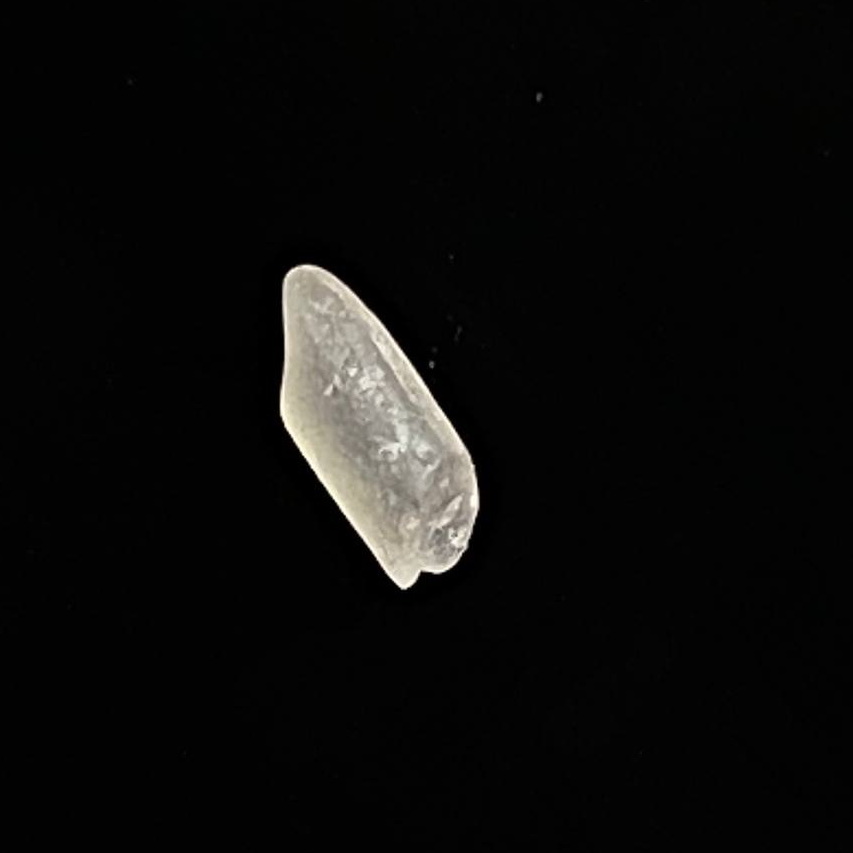
Rice variety: BR28